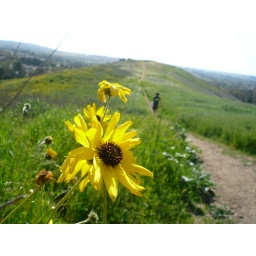
hiking in irvine - turtle rock